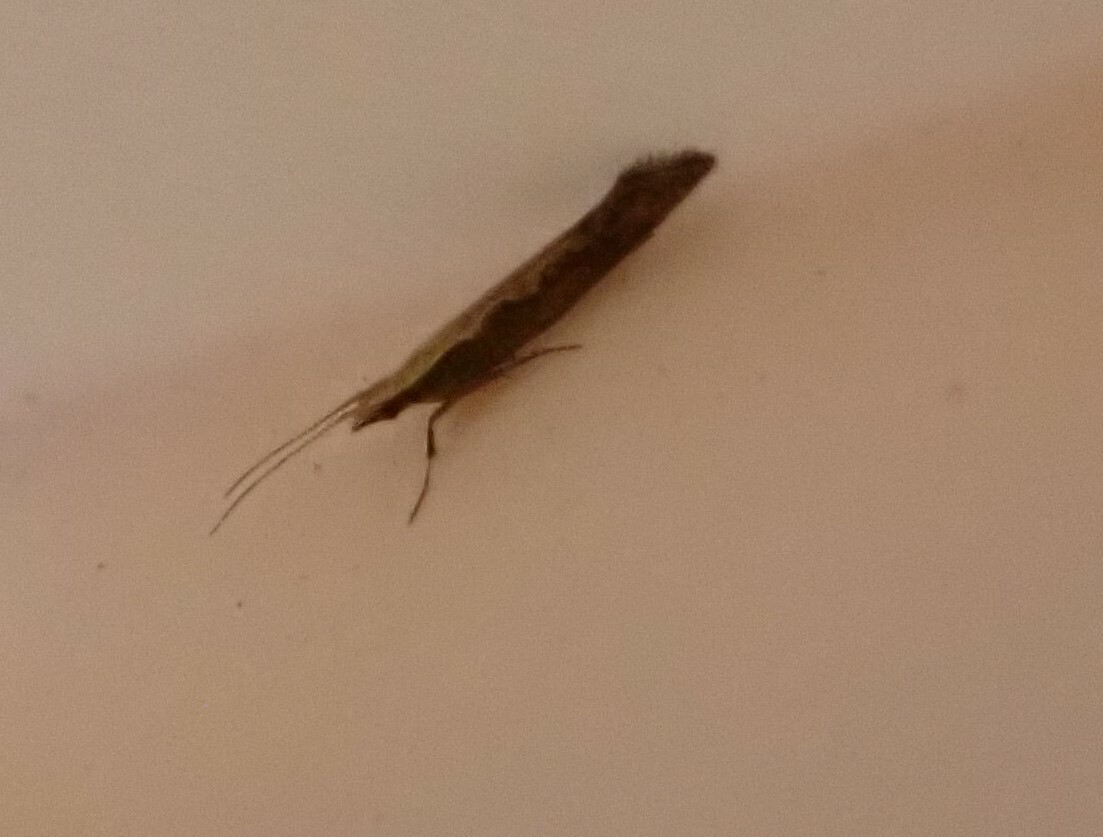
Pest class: diamondback_moth